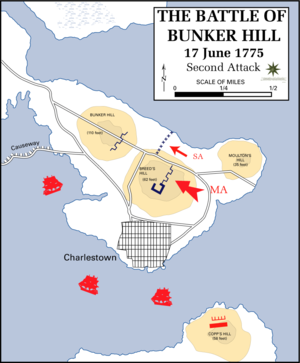
Slaget ved Bunker Hill / Slaget / Befæstning af Breed's Hill
Det andet britiske angreb på Bunker Hill.
Slaget ved Bunker Hill fandt sted den 17. juni 1775 på Breed's Hill som en del af belejringen af Boston under den amerikanske uafhængighedskrig. General Israel Putnam havde ledelsen af de revolutionære styrker, mens generalmajor William Howe havde kommandoen over de britiske styrker. Da hovedparten af kampene ikke foregik på selve Bunker Hill, omtales slaget nogle gange mere korrekt som Slaget ved Breed's Hill.